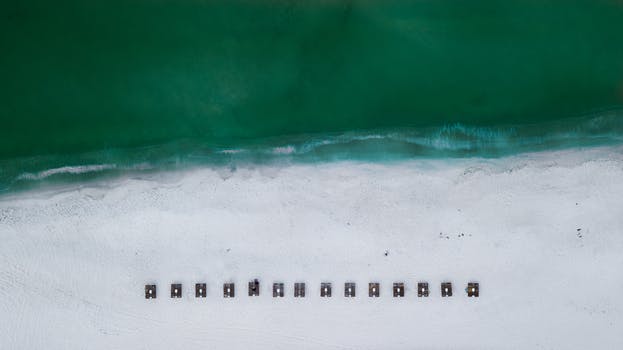
Label: No Watermark